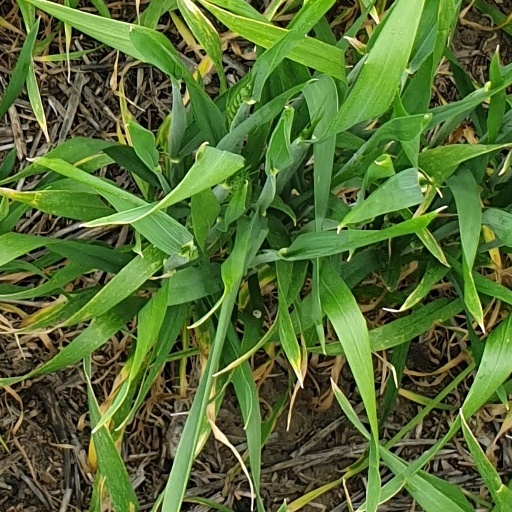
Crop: wheat